Ocean City, Maryland

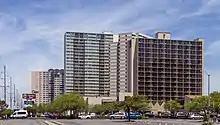
High-rise hotels and condominiums in North Ocean City

The Ocean City Boardwalk currently runs from South 2nd Street at the Ocean City Inlet in South Ocean City (by the Ocean City Life Saving Station Museum) up to 27th Street in South Ocean City. The boardwalk is home to food, shops, arcades, and amusements.